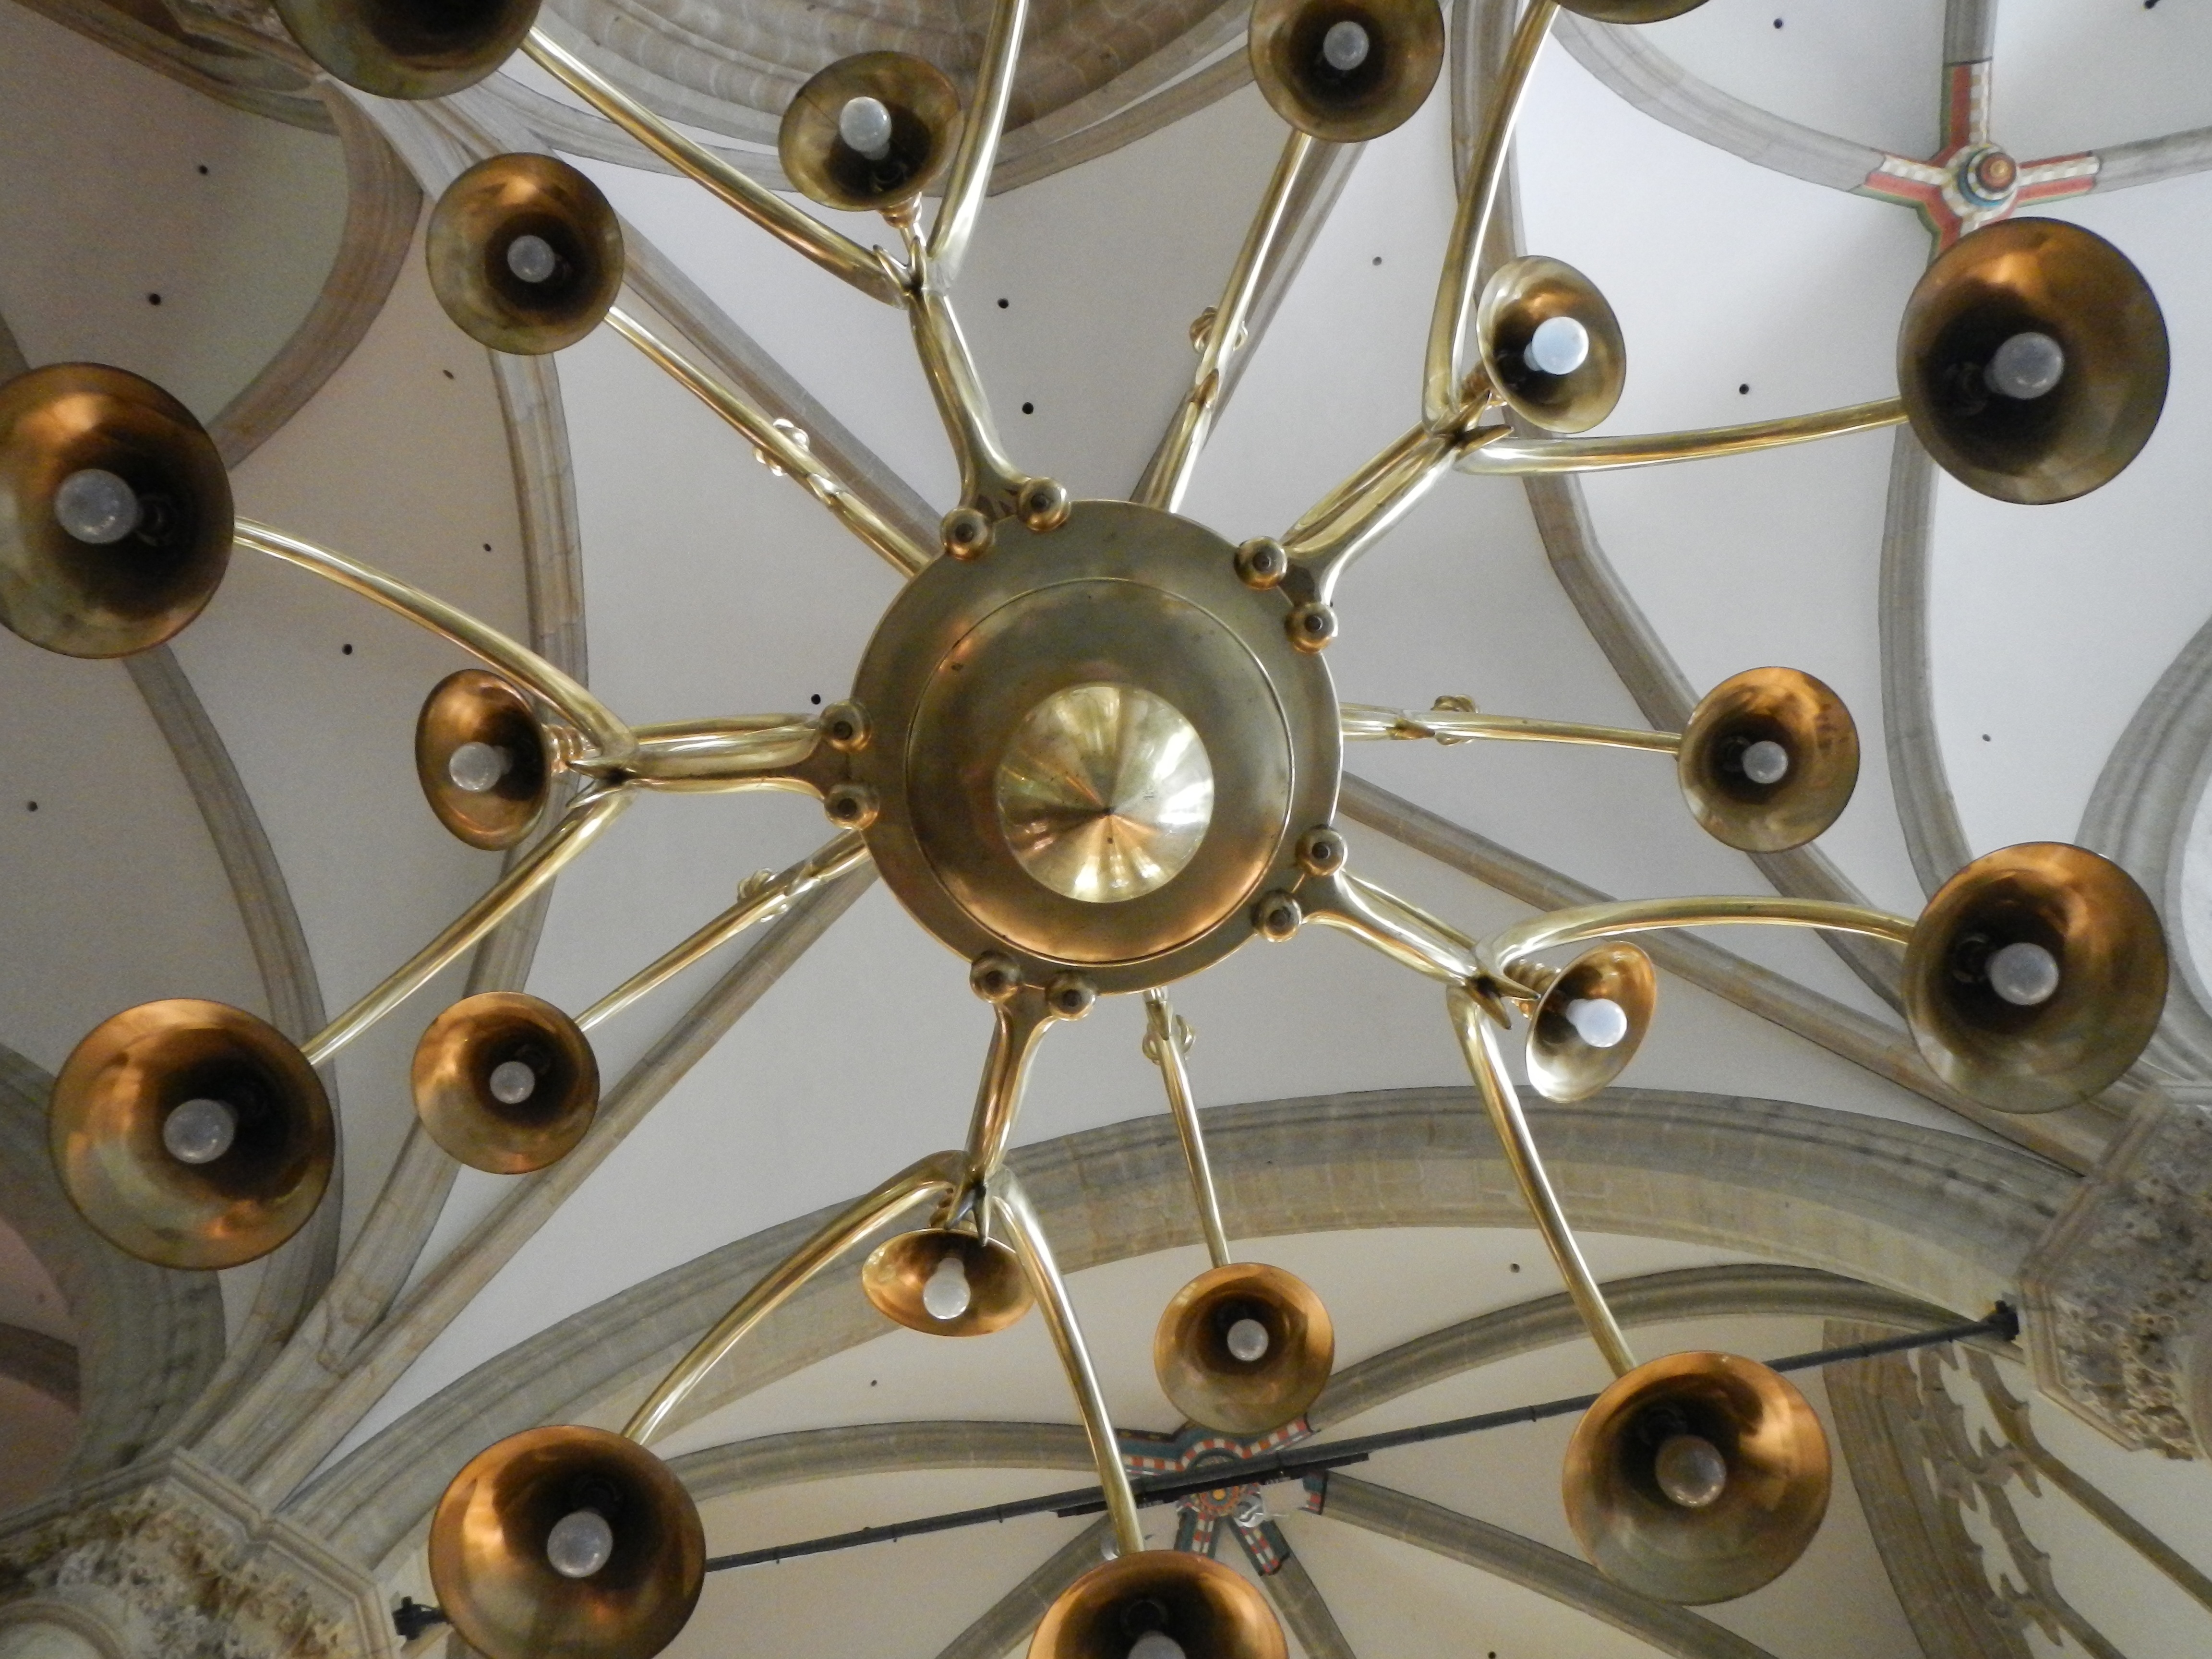
architecture, europe, religion, church, lamp, lighting, circle, light fixture, christianity, chandelier